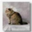
Label: cat